Exeter and Crediton Railway

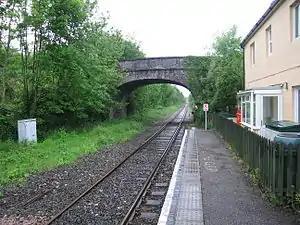
Newton St Cyres railway station

These provisional leases had to be ratified by shareholders, and at a stormy shareholders' meeting on 11 January 1847 the provisional lease was rejected; the issue of allegiance to the B&ER and the broad gauge had been taken for granted by the directors, but the shareholders thought otherwise. Many shareholders had only obtained shares in the previous week, and the vote appeared to have been engineered by the interest.